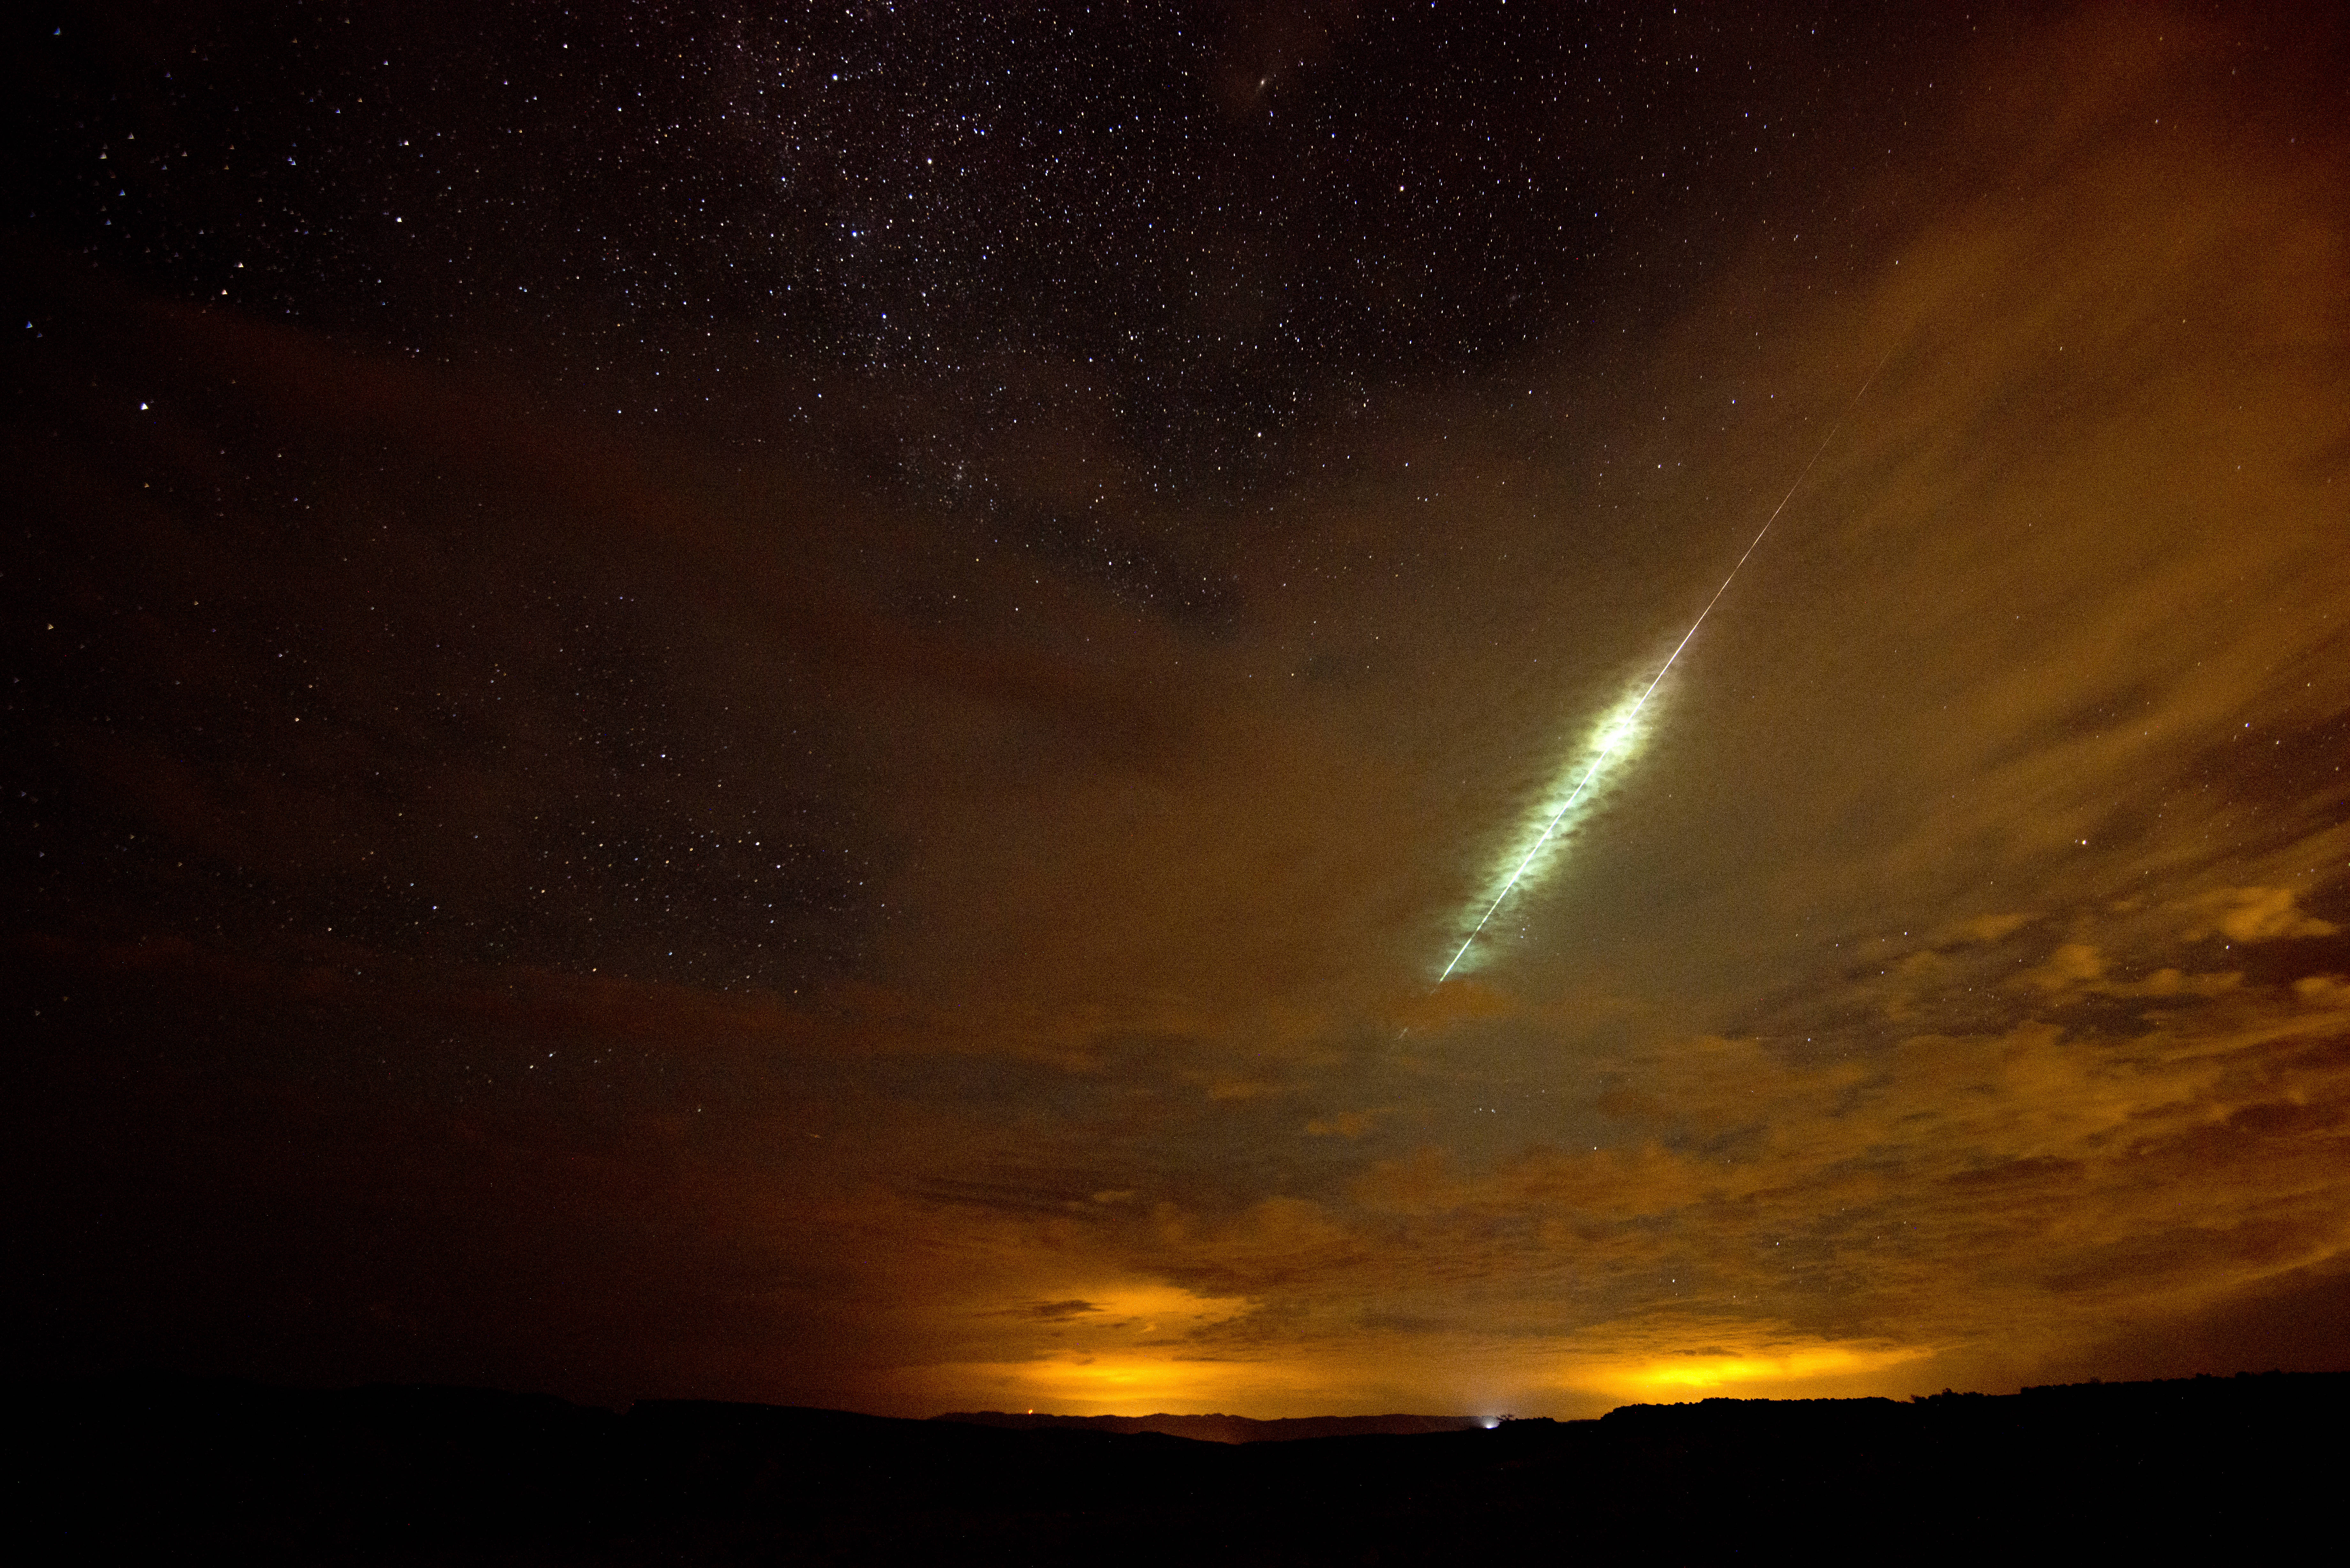
sky, night, atmosphere, outer space, cool image, 2013, video, astronomy, timelapse, stars, nightsky, i, nikond800e, timelapseassembler, meteorshower, perseids, astronomical object